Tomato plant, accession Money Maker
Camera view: vertical (180 deg); turntable rotation: 180 degrees
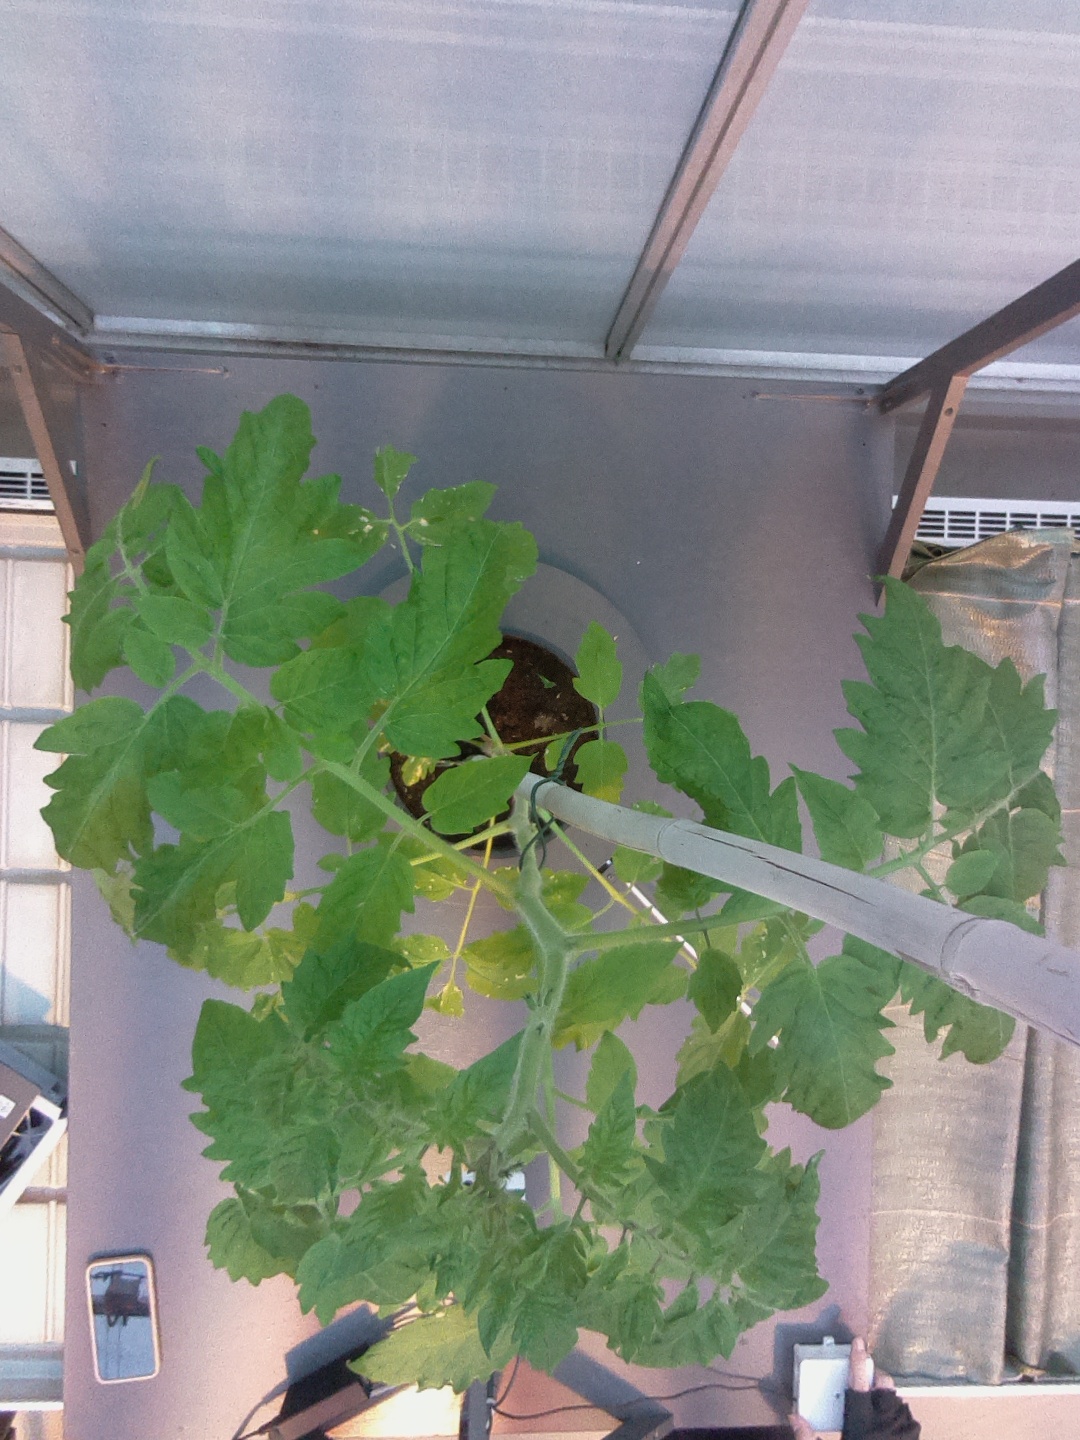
BBCH growth stage 54: 4 inflorescences visible